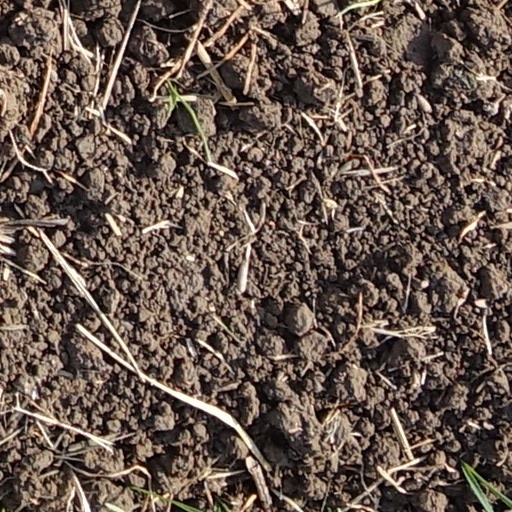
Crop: wheat